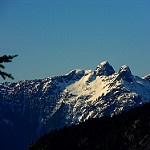
Label: mountain